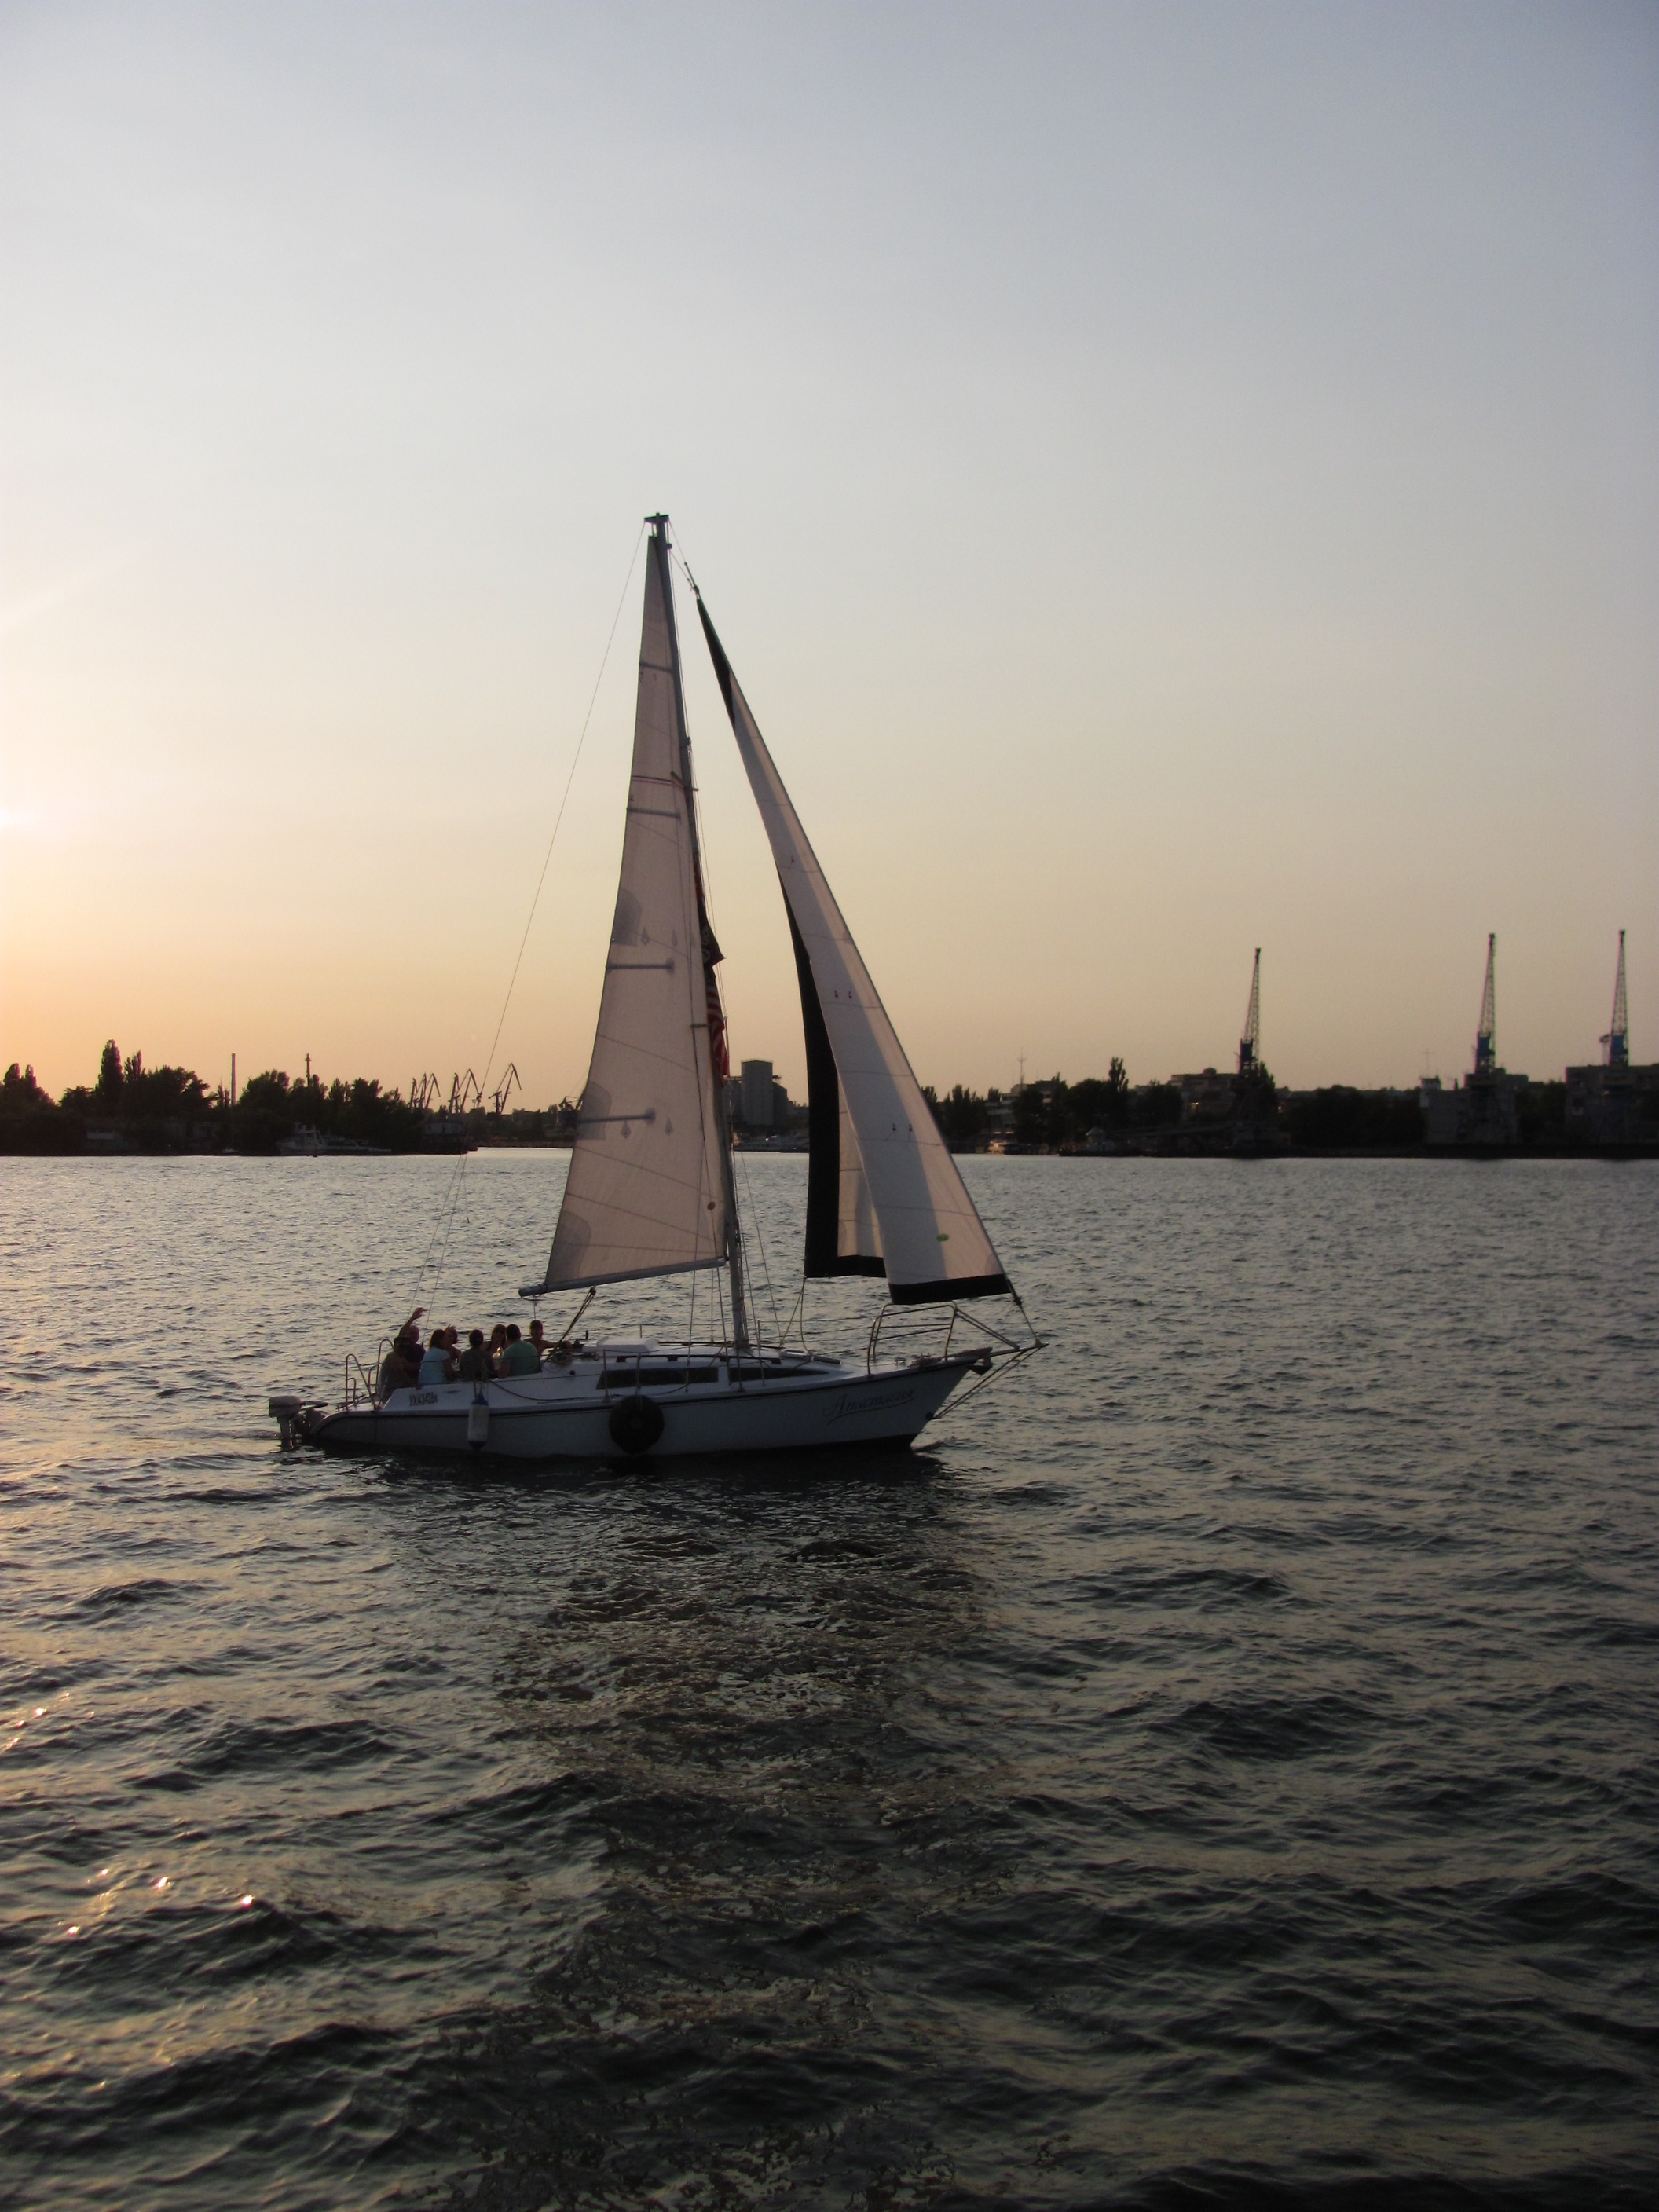
sea, water, nature, sky, sunset, boat, river, travel, vehicle, mast, sailing, bay, tourism, sailboat, stroll, outdoors, sports, sail, watercraft, schooner, sailing ship, quiet river, small river, windsports